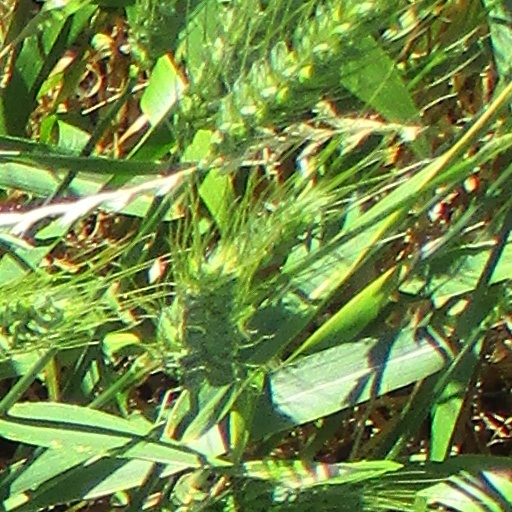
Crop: wheat